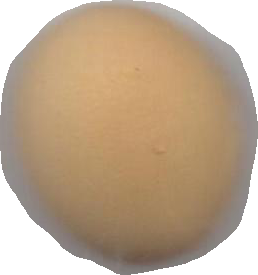
Variety: Grobogan